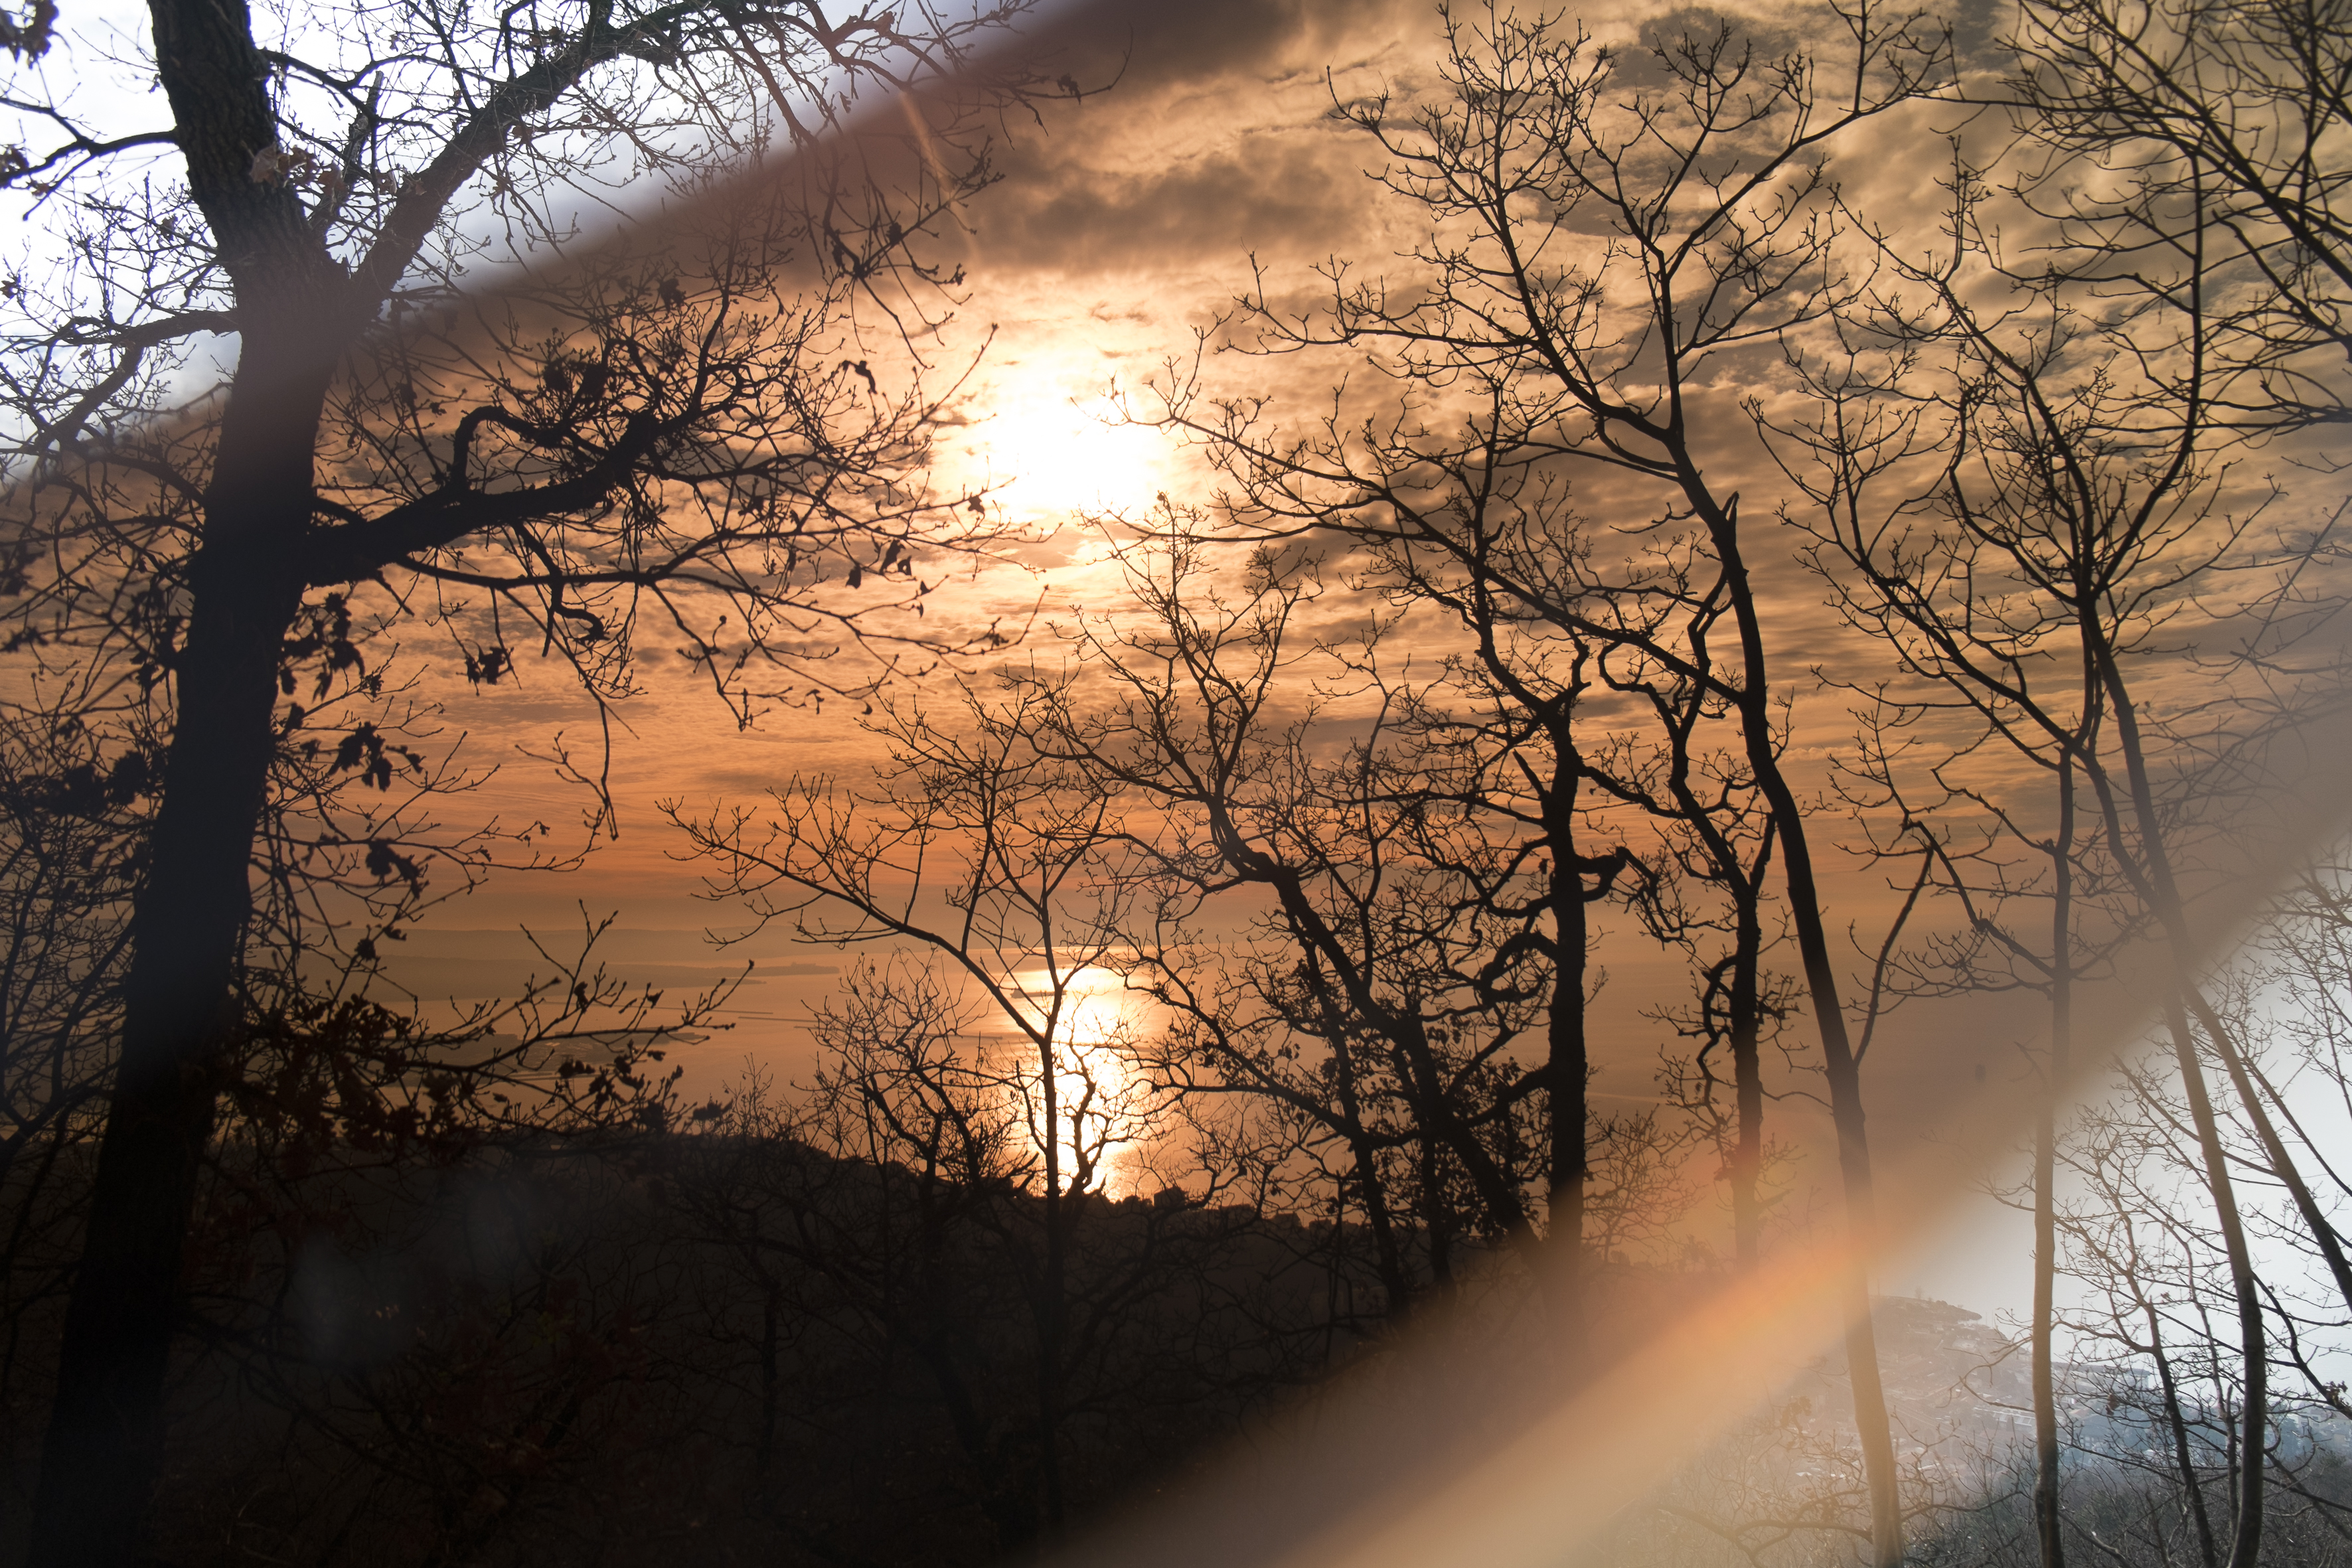
tree, nature, branch, winter, light, plant, sun, sunrise, sunset, mist, sunlight, morning, frost, dawn, atmosphere, urban, travel, dusk, fujifilm, evening, reflection, autumn, italy, season, ngc, fuji, freezing, fujix, trieste, fujixe1, napoleonica, atmospheric phenomenon, woody plant